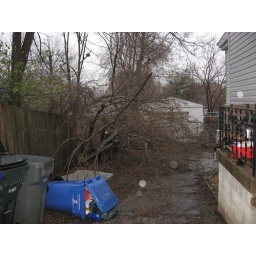
The tree split in half and fell in two directions, breaking the fence on both sides.